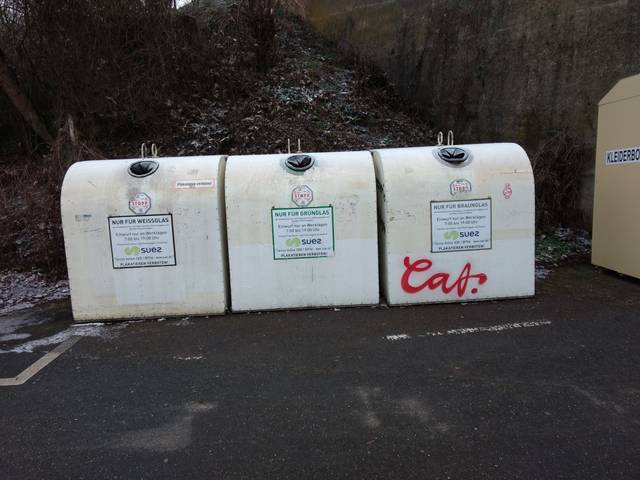
Region: Germany
Coordinates: 49.772, 9.942